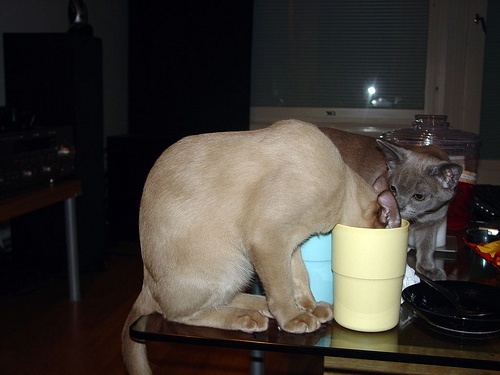
a cat drinking from a yellow plastic cup.
Cats eating food out of large cups on a table.
A cat puts its head in a tall cup.
The cats on the table are drinking from the glass.
two cats drinking from a cup on a table